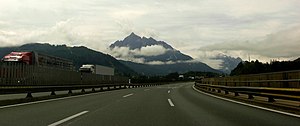
Brennerpasset / Galleri
Brennerpasset er et bjergpas over Alperne på grænsen mellem Italien og Østrig, og det er et af Alpernes hovedpas. Det er det laveste og nemmeste af alpepassene og et af de få i Tyrol-regionen. Af denne grund har besiddelsen af passet altid været vital.